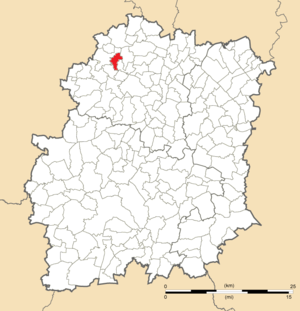
Carte de position de Bures-sur-Yvette en Essonne
Bures-sur-Yvette est une commune française située à vingt-trois kilomètres au sud-ouest de Paris dans le département de l’Essonne en région Île-de-France.